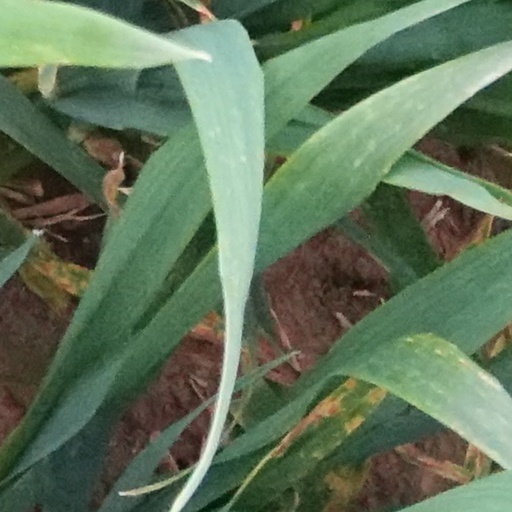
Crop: wheat